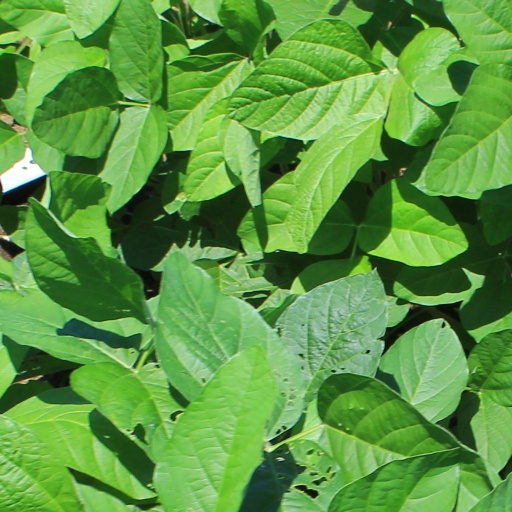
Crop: soybean